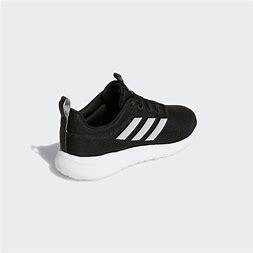
Brand: Adidas
Model: Lite Racer CLN